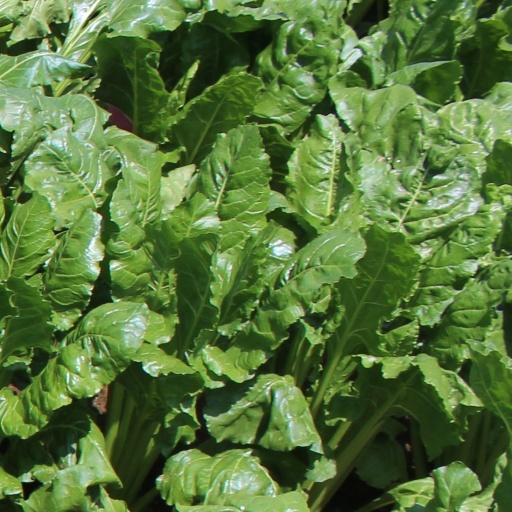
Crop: sugar beet